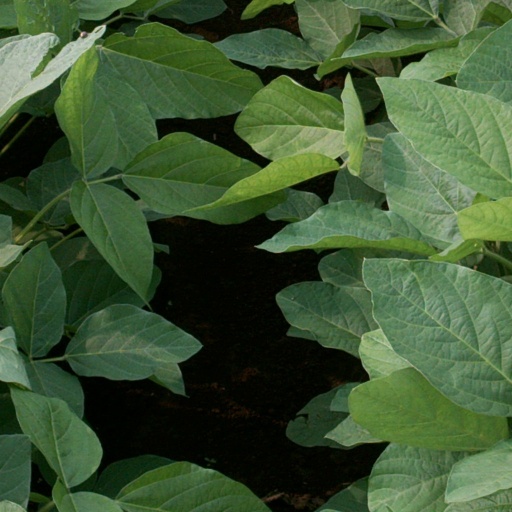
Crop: soybean